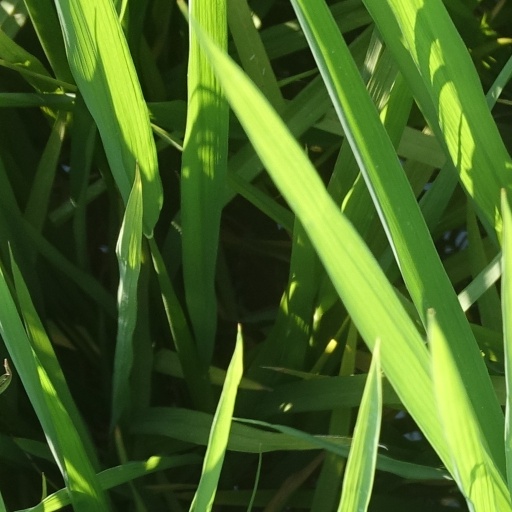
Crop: rice